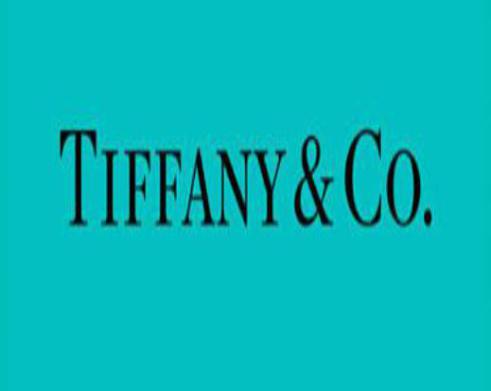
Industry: Clothes